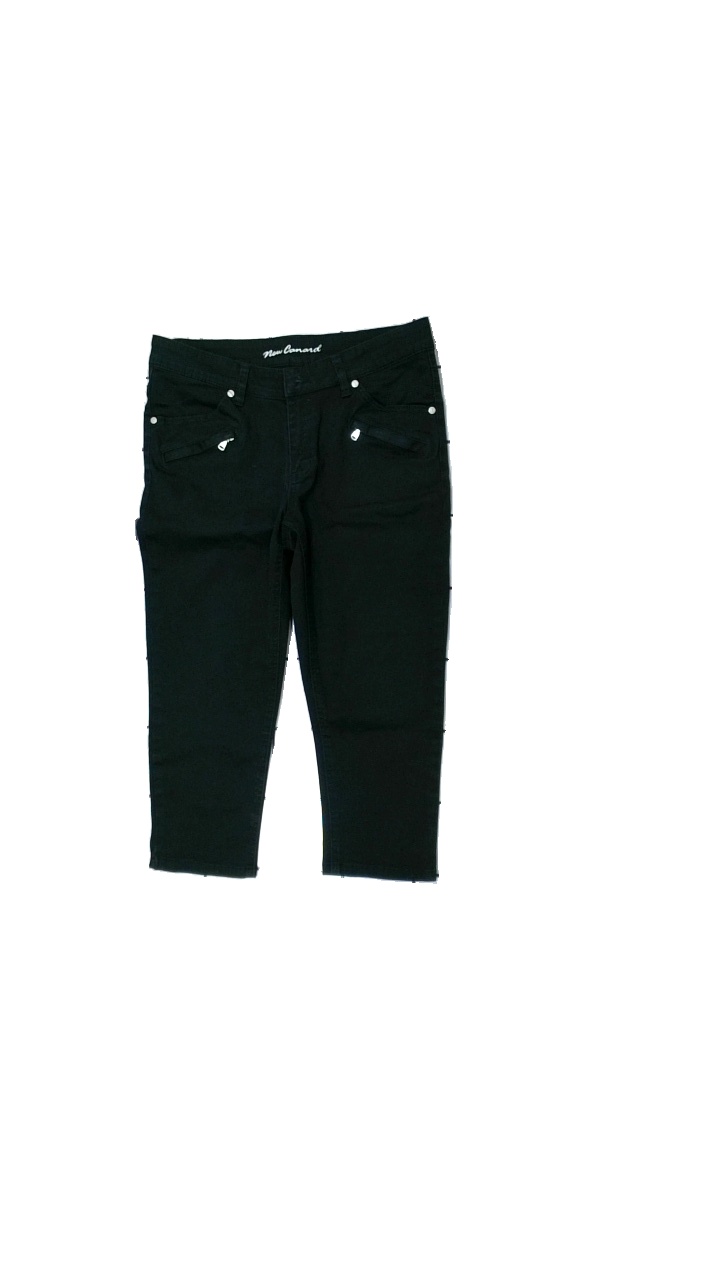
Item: Jeans (Ladies)
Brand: New Canand
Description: korta jeans
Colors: Black
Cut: Tight
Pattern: Other
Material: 100% bomull
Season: All
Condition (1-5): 4
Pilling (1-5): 5
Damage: dammigt
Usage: Reuse
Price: <50